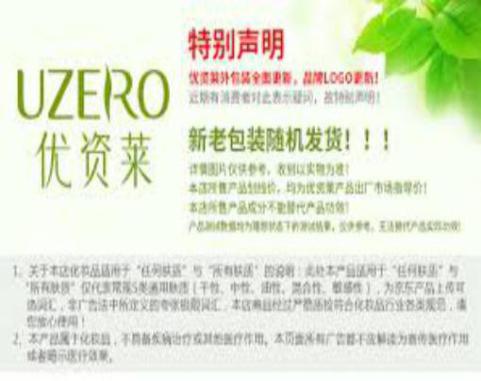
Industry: Necessities